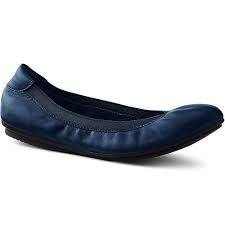
Label: Ballet Flat